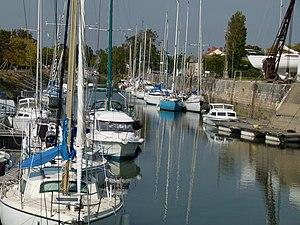
Le port de plaisance de Marennes fait partie du port de La Cayenne dont il constitue la partie nautique du site portuaire de Marennes (Charente-Maritime).
Le port de La Cayenne est à la fois le port de plaisance et le port ostréicole de Marennes, petite ville fluviale de la Charente-Maritime édifiée sur la rive droite de la Seudre, qui est aujourd'hui un des principaux ports ostréicoles de France.